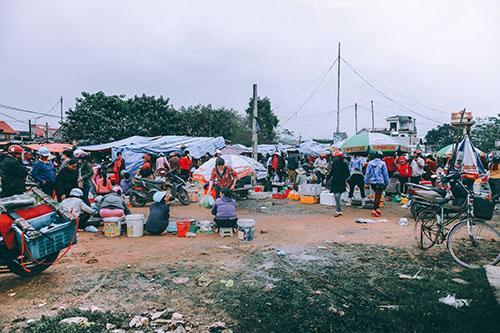
có nhiều người đang xuất hiện trong khu chợ này